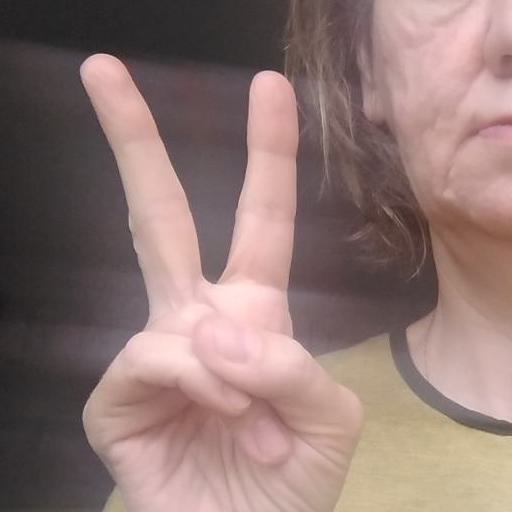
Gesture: peace